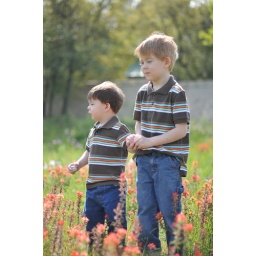
in the flower field